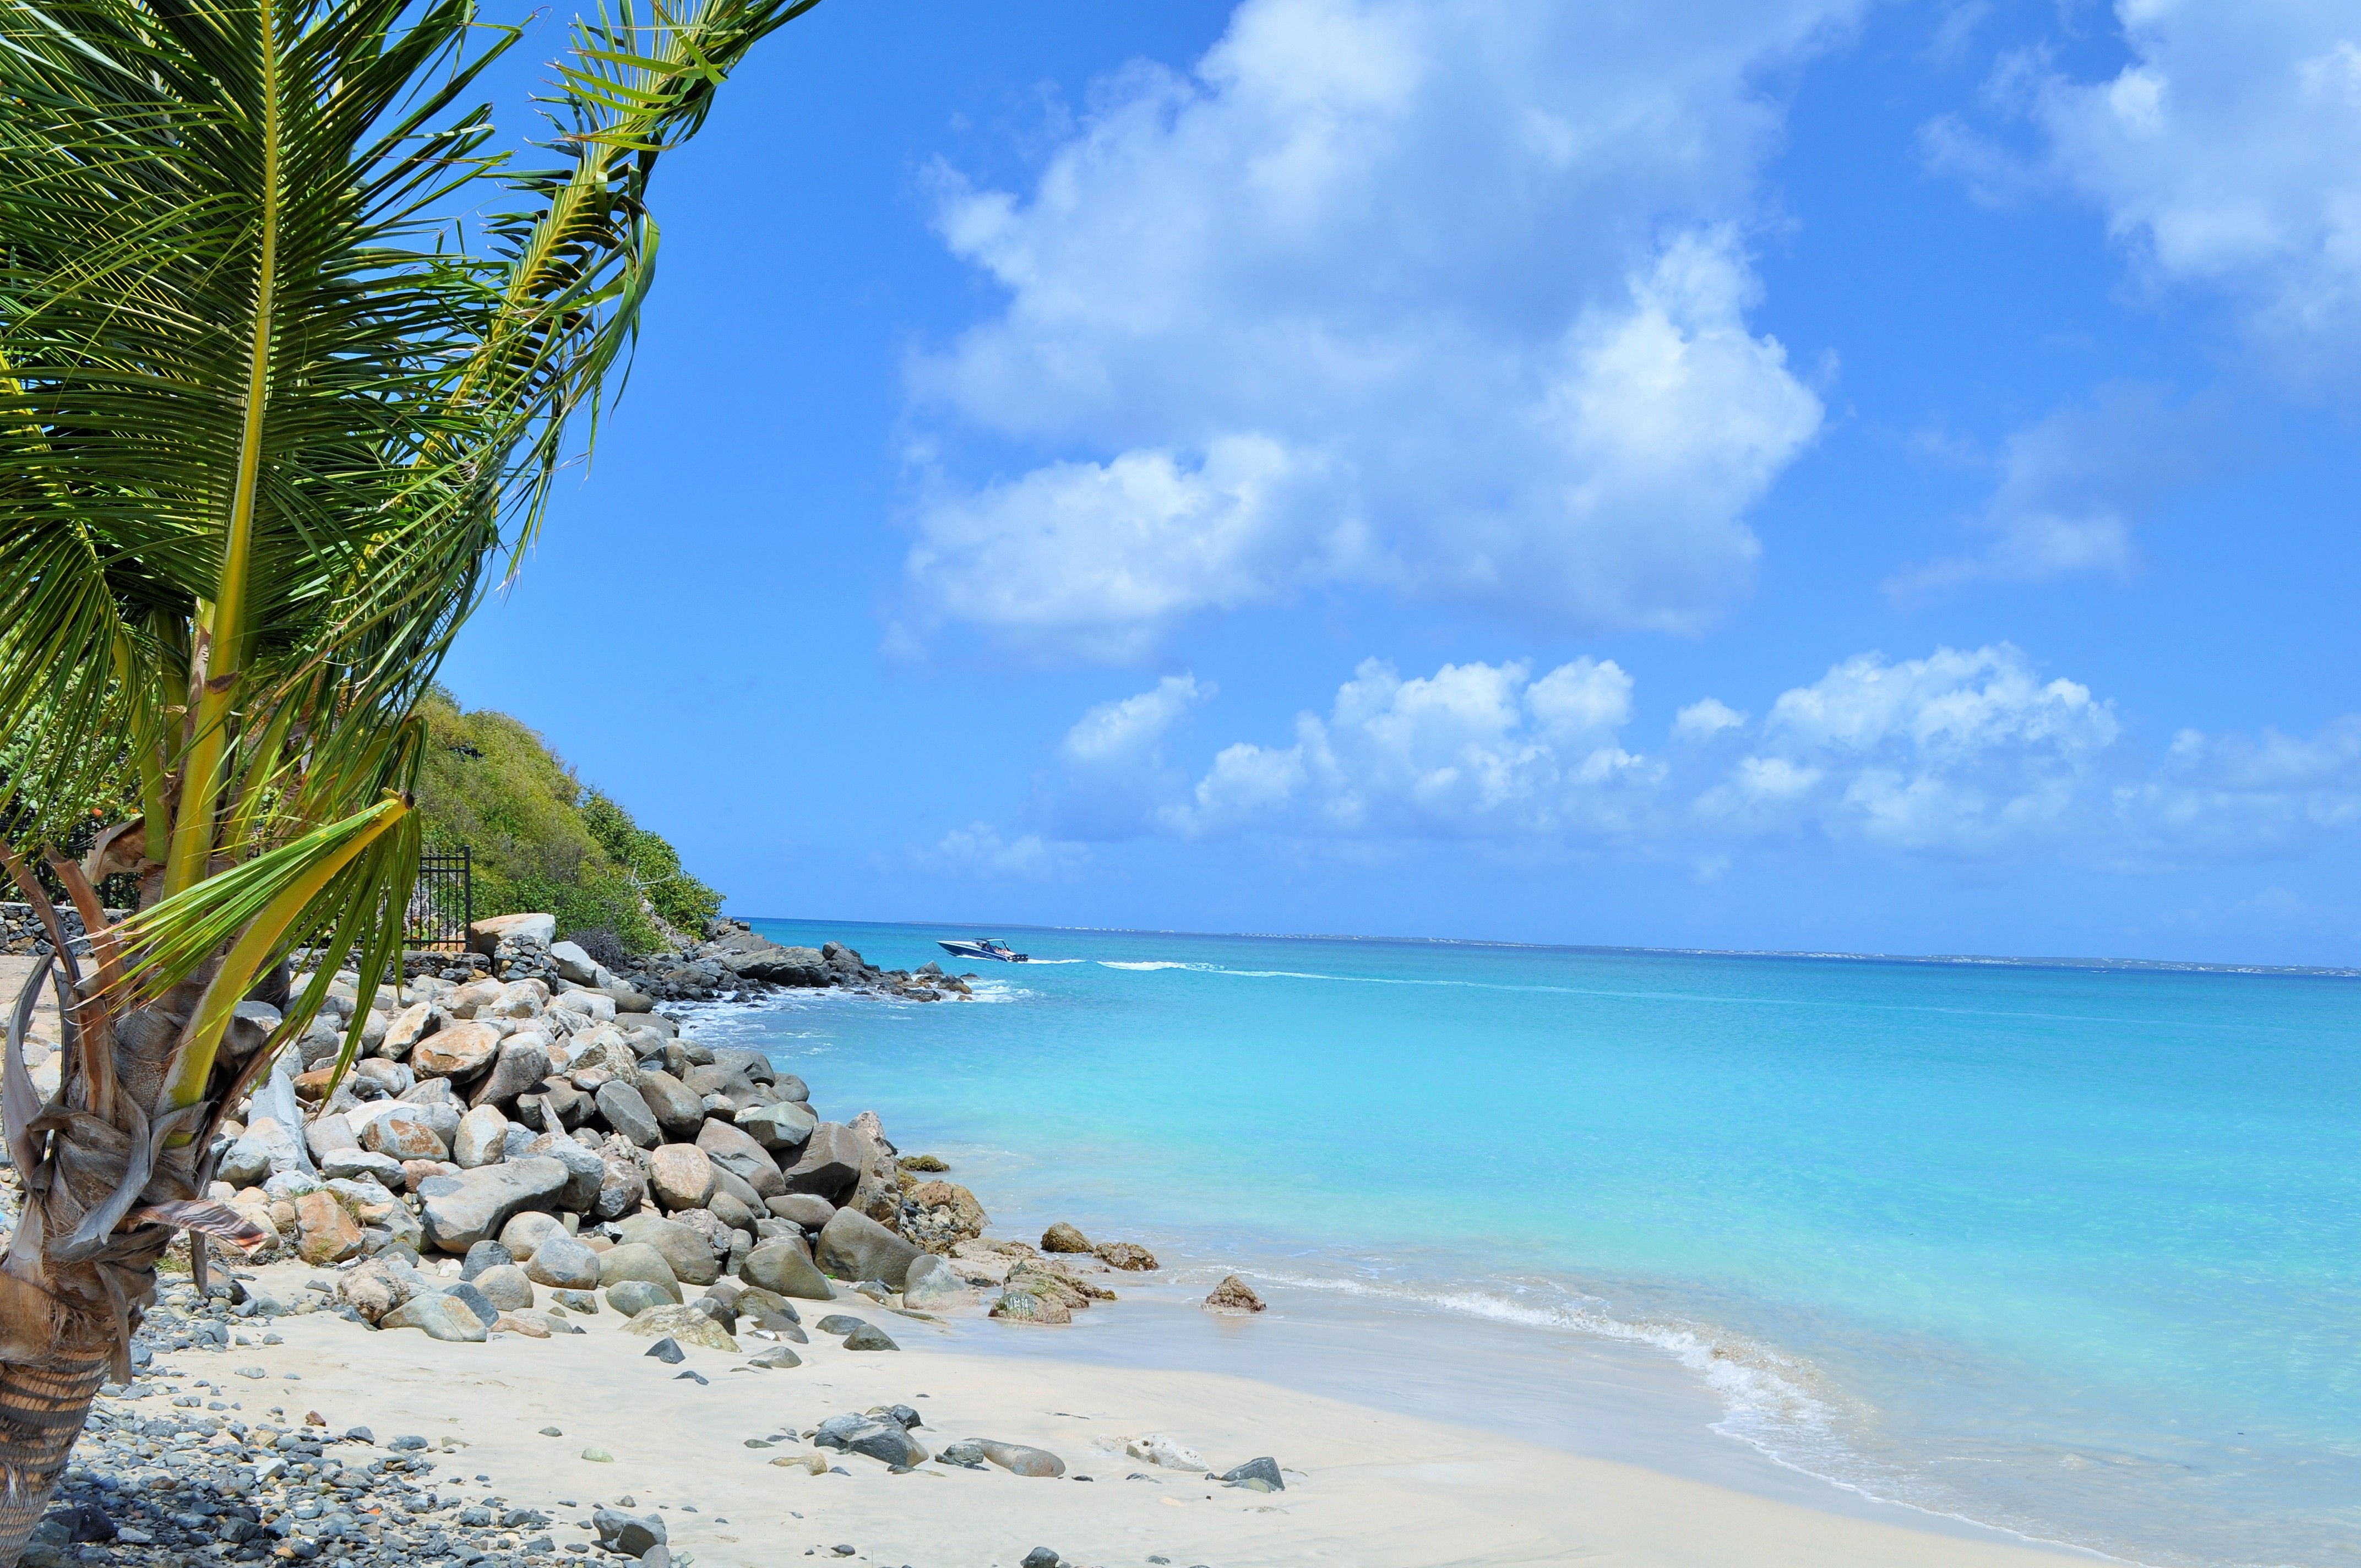
beach, sea, coast, nature, sand, ocean, shore, summer, vacation, travel, cove, paradise, tropical, holiday, lagoon, bay, island, body of water, tropic, caribbean, sandy beach, palm trees, tropics, saint martin, cape, islet, landform, geographical feature, arecales